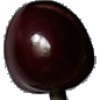
Label: cherry